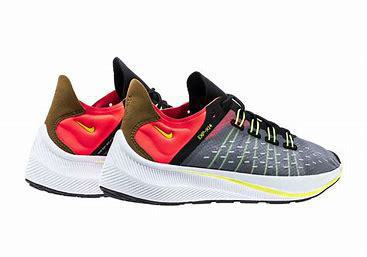
Brand: Nike
Model: Exp X14